Hillbilly Beast of Kentucky

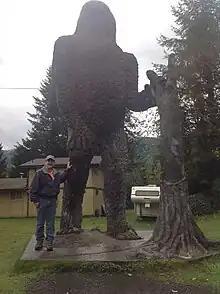
A statue of the Hillbilly Beast

The Hillbilly Beast of Kentucky, also called the Hillbilly Beast, is a Kentucky urban legend similar to Bigfoot that reportedly roams the hills of eastern Kentucky near the Ohio River. The Hillbilly Beast of Kentucky is supposedly 8–10 ft (2.4–3.0 m) tall and weighs over 800 Ib (362.8 kg). The beast reportedly has black eyes that glow orange during the night, vocalizes using shouts, and bangs on trees. It shares the rest of its features with the aforementioned Bigfoot.